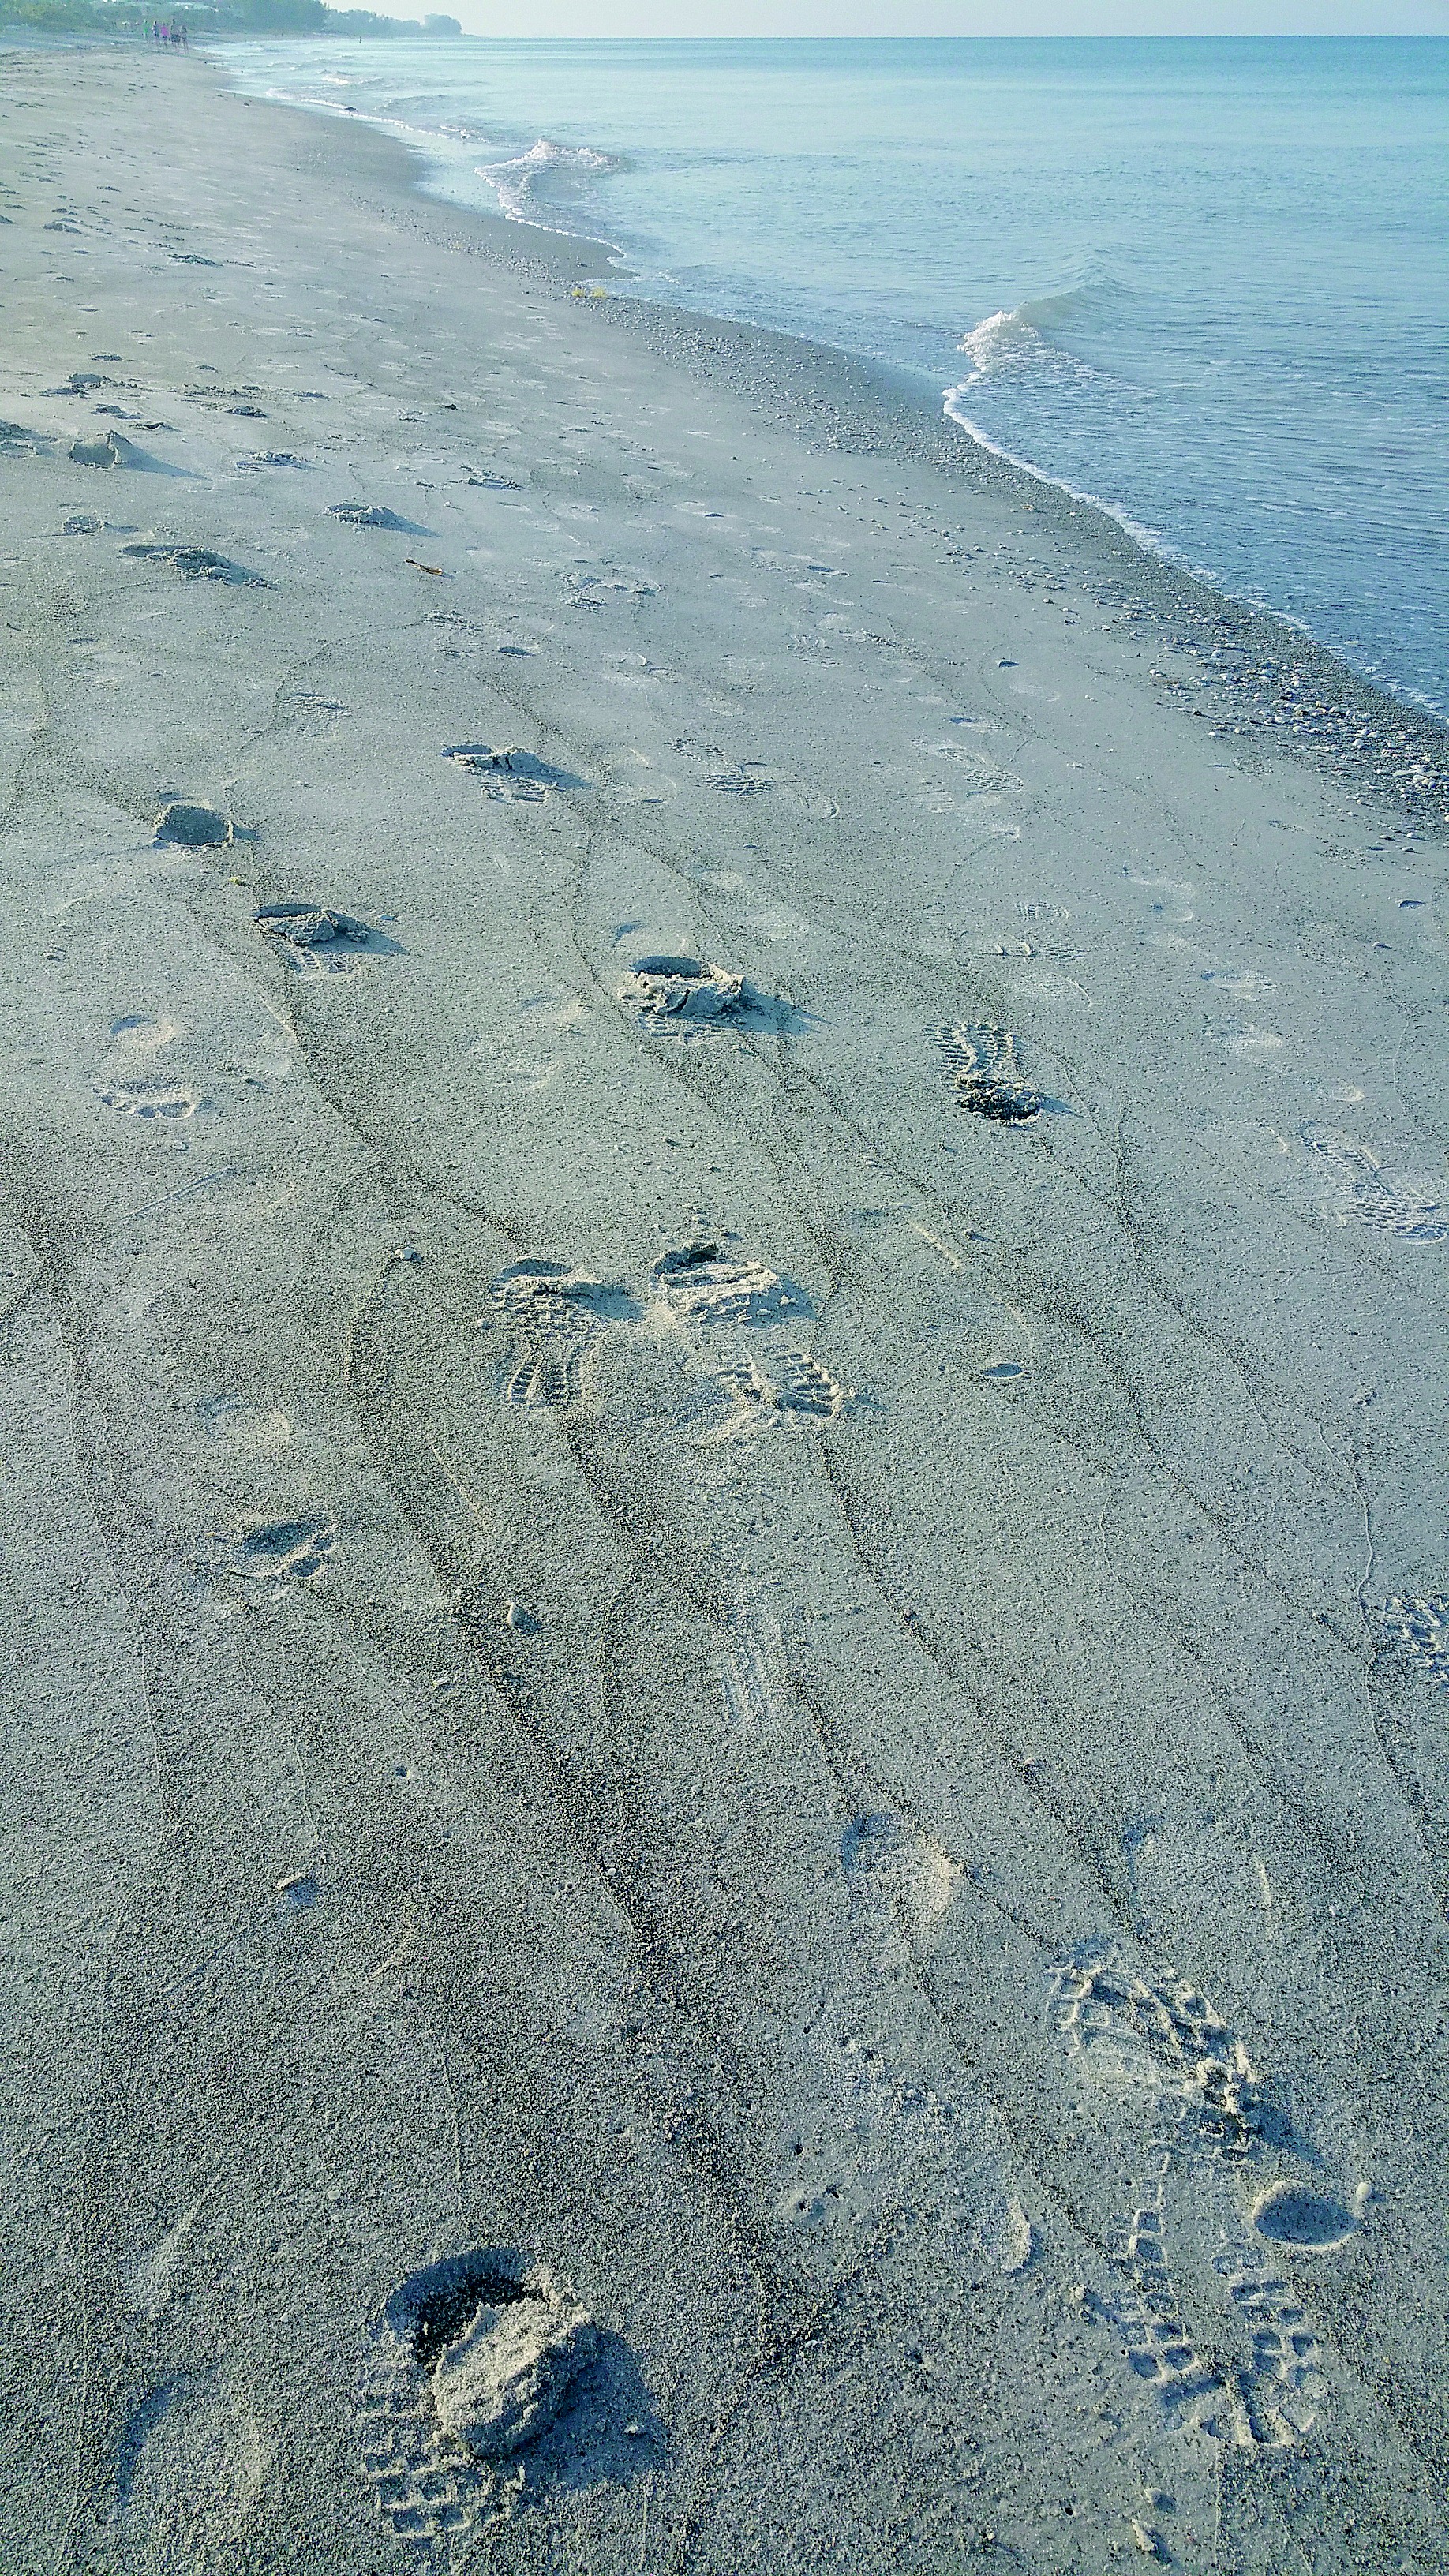
beach, landscape, sea, coast, nature, outdoor, sand, ocean, sunshine, shore, wave, vacation, travel, surf, paradise, scenic, natural, seascape, blue, terrain, material, body of water, caribbean, arctic ocean, mudflat, wind wave